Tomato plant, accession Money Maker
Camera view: bottom (45 deg); turntable rotation: 180 degrees
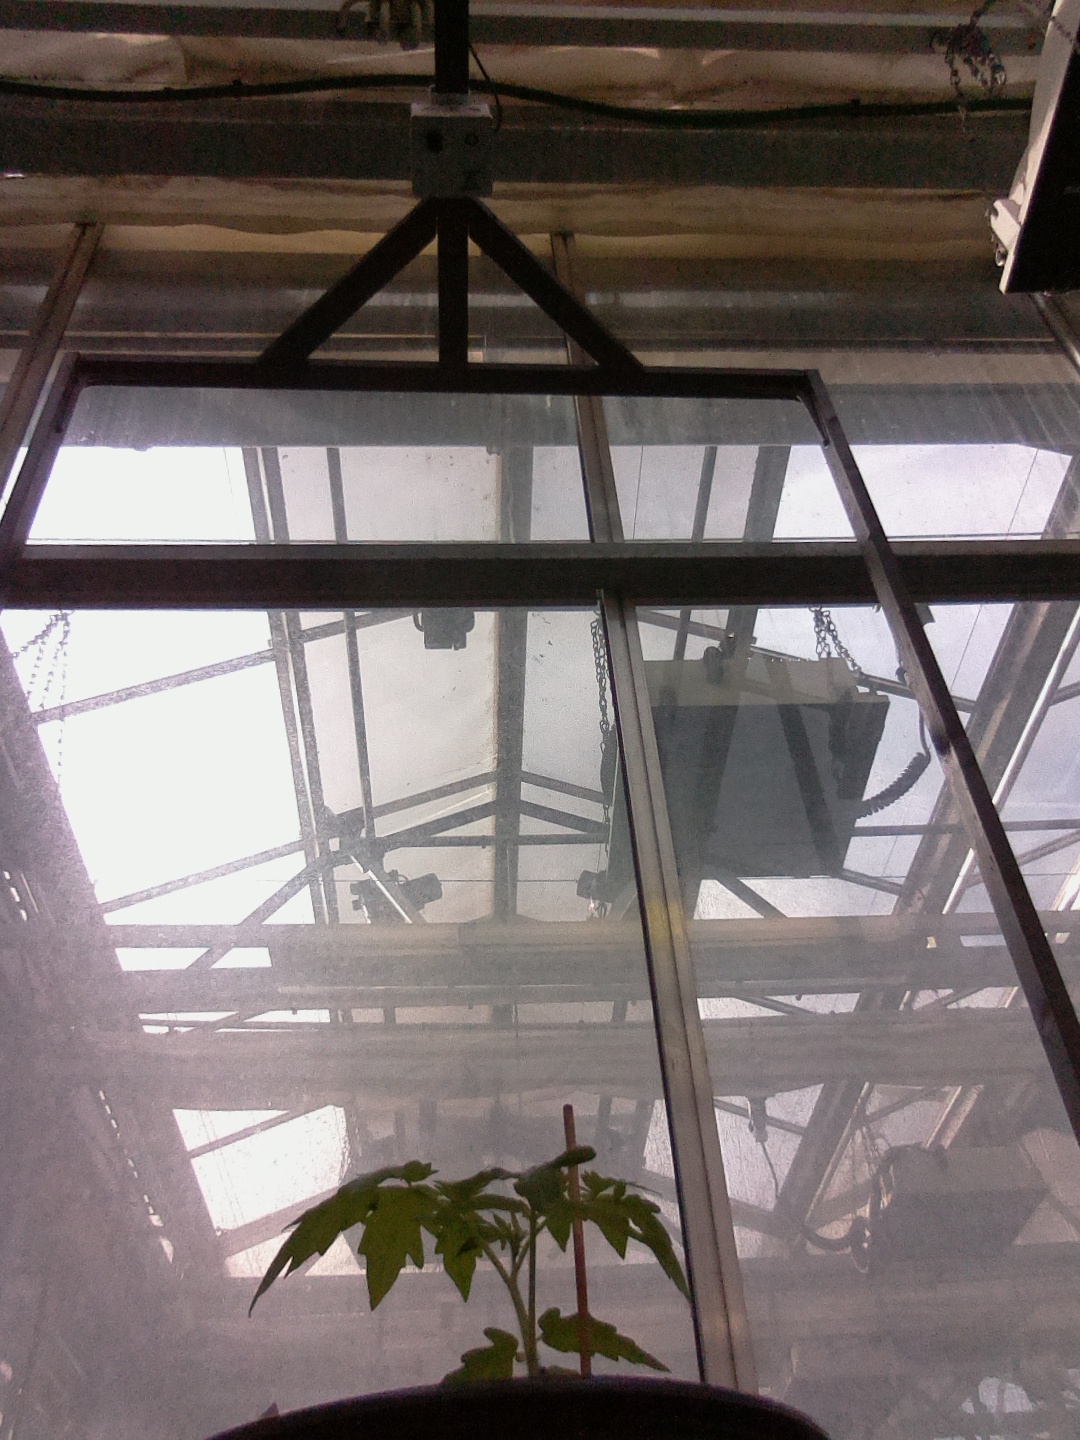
BBCH growth stage 13: 6 of true leaves visible